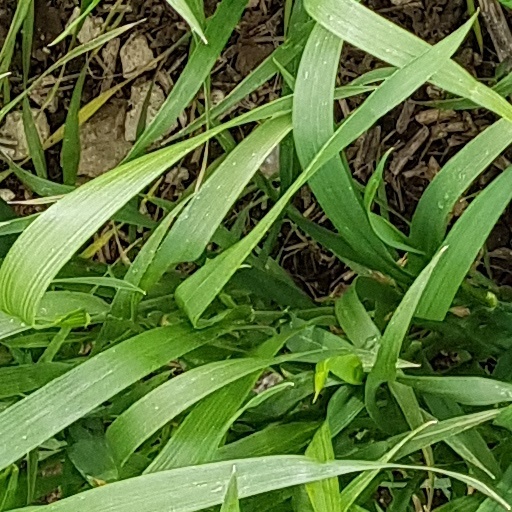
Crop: wheat